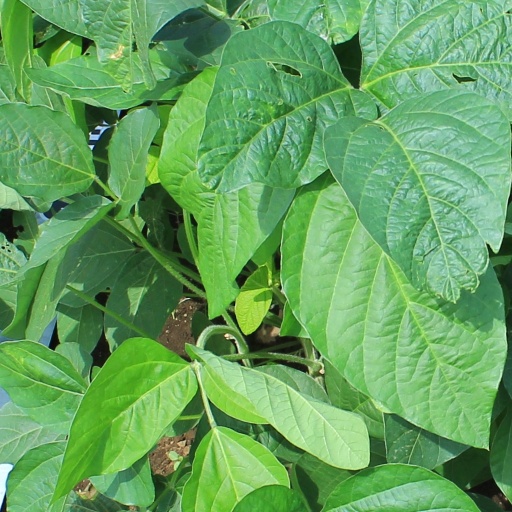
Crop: soybean